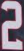
Number: 2